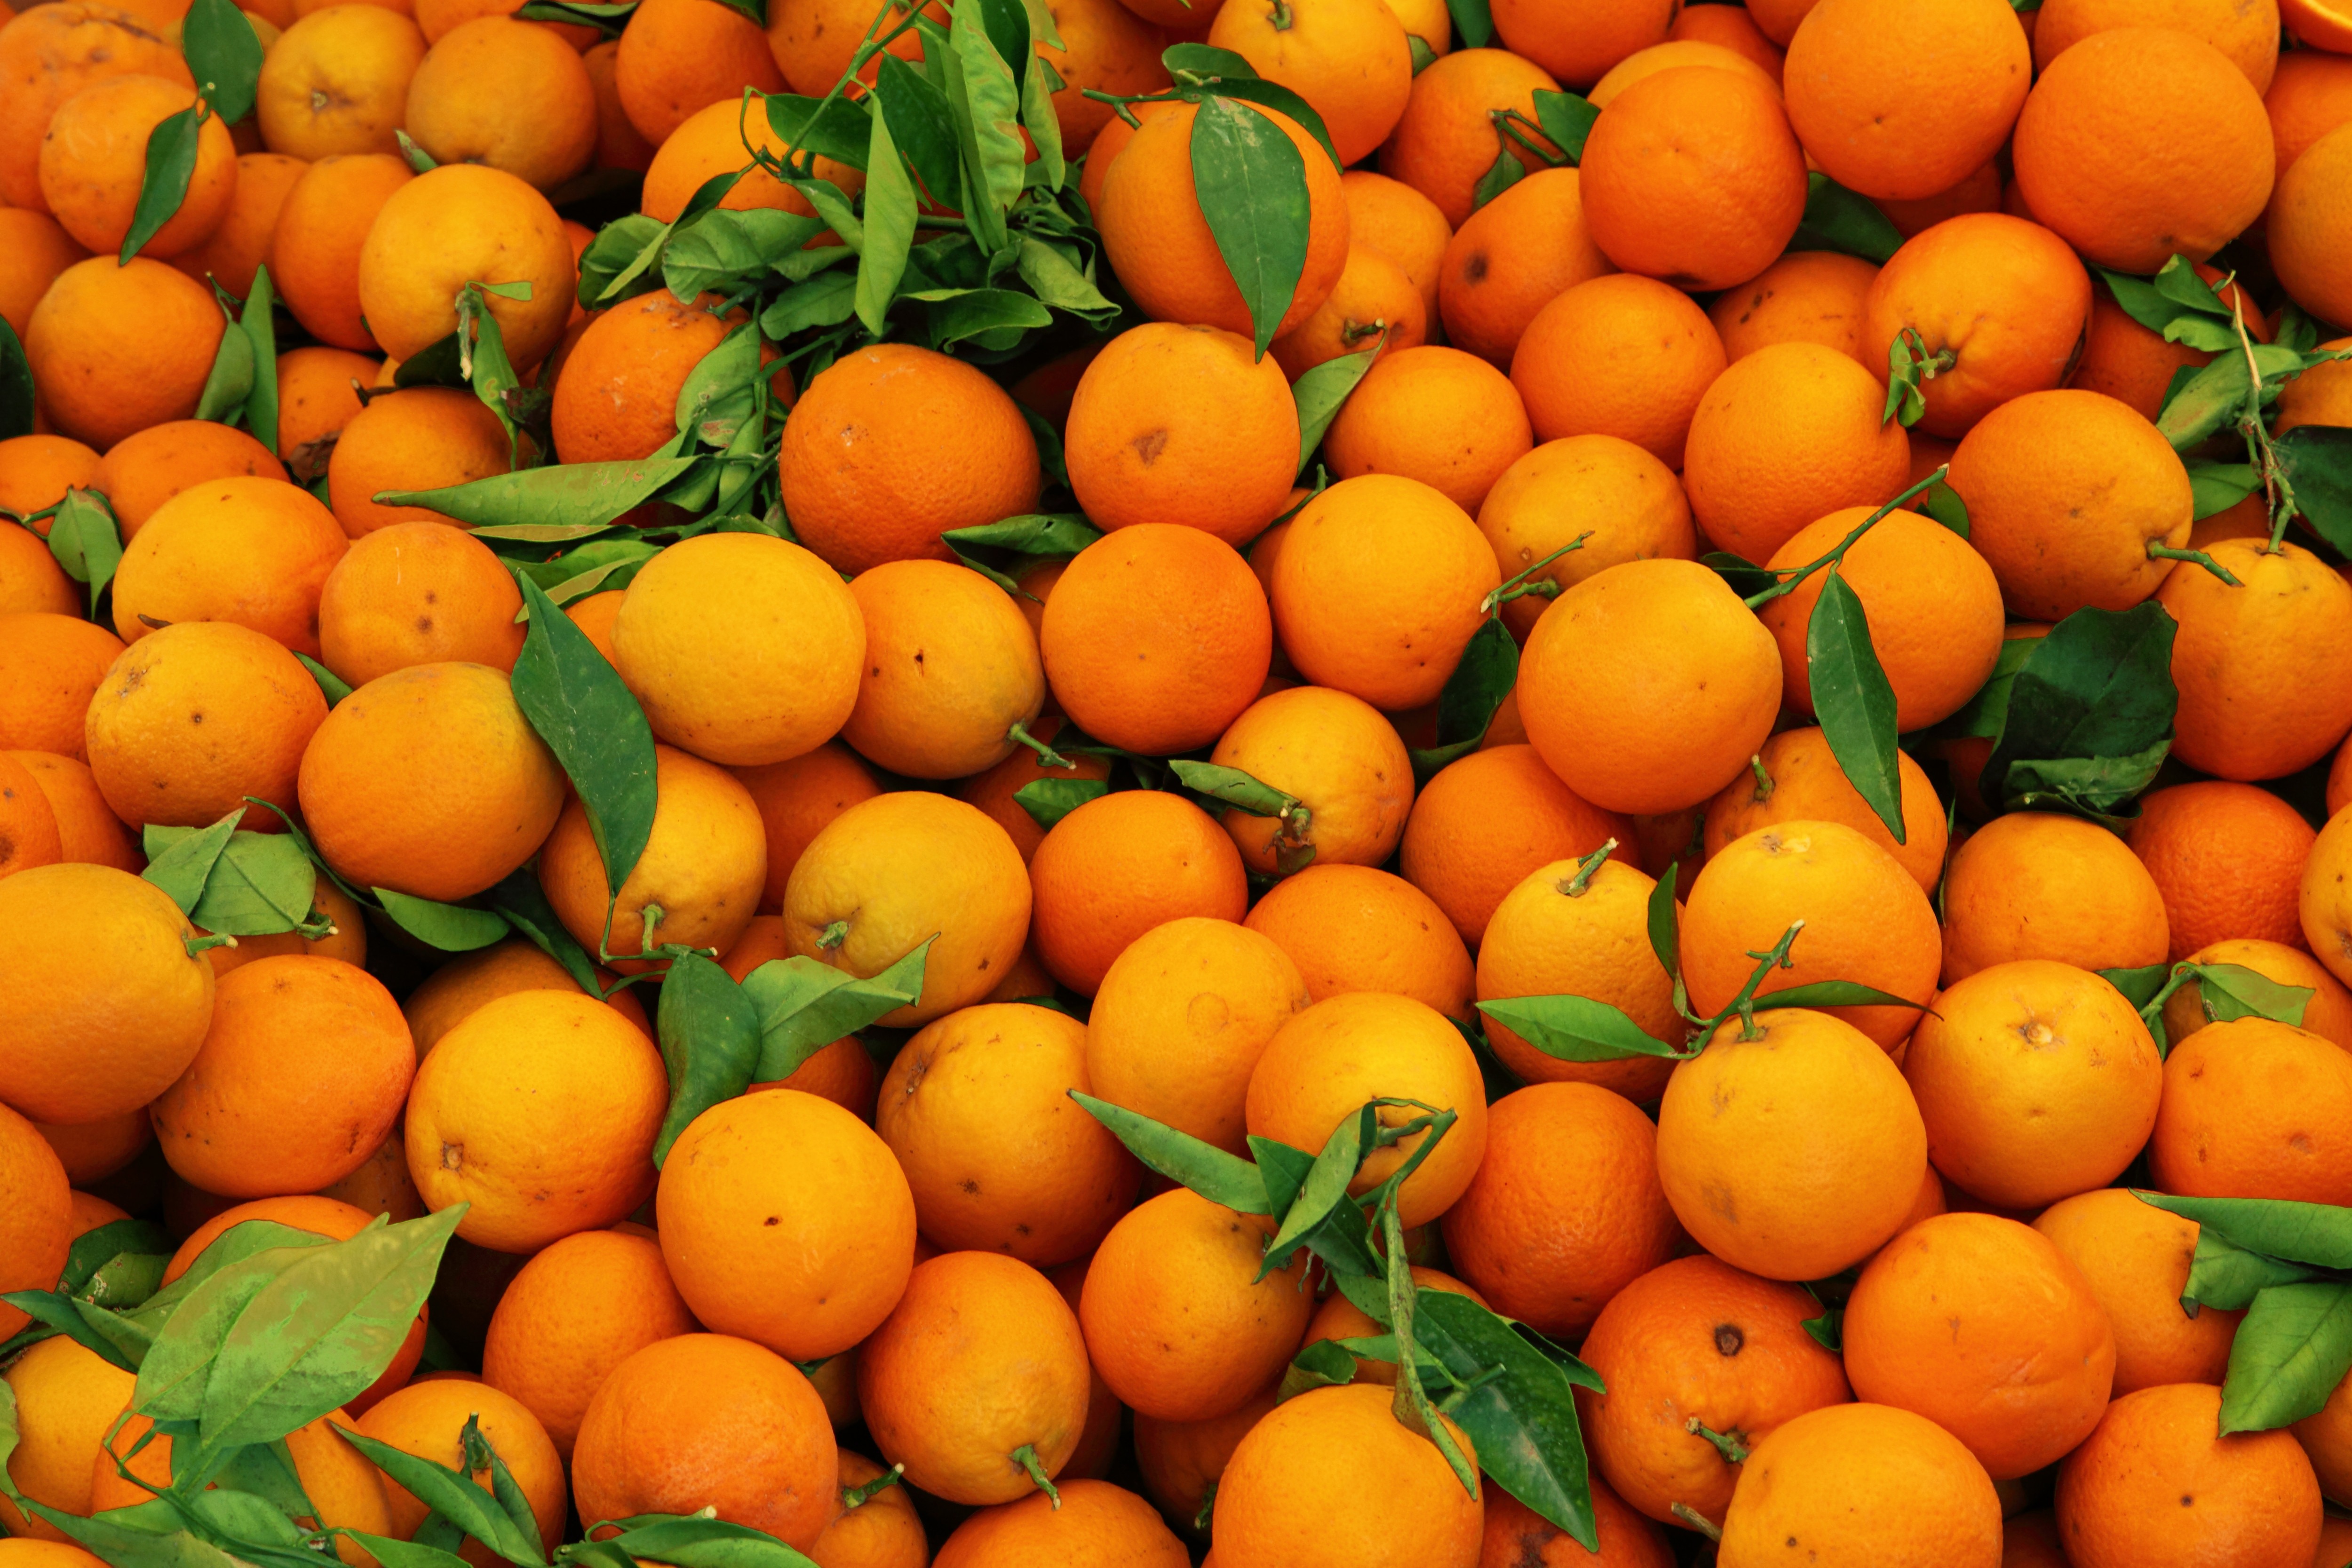
plant, fruit, ripe, orange, pile, food, produce, color, fresh, juicy, healthy, vitamin, background, tangerine, raw, kumquat, clementine, backdrop, many, refreshing, citrus, flowering plant, plenty, bitter orange, mandarin orange, land plant, meyer lemon, tangelo, calamondin, valencia orange